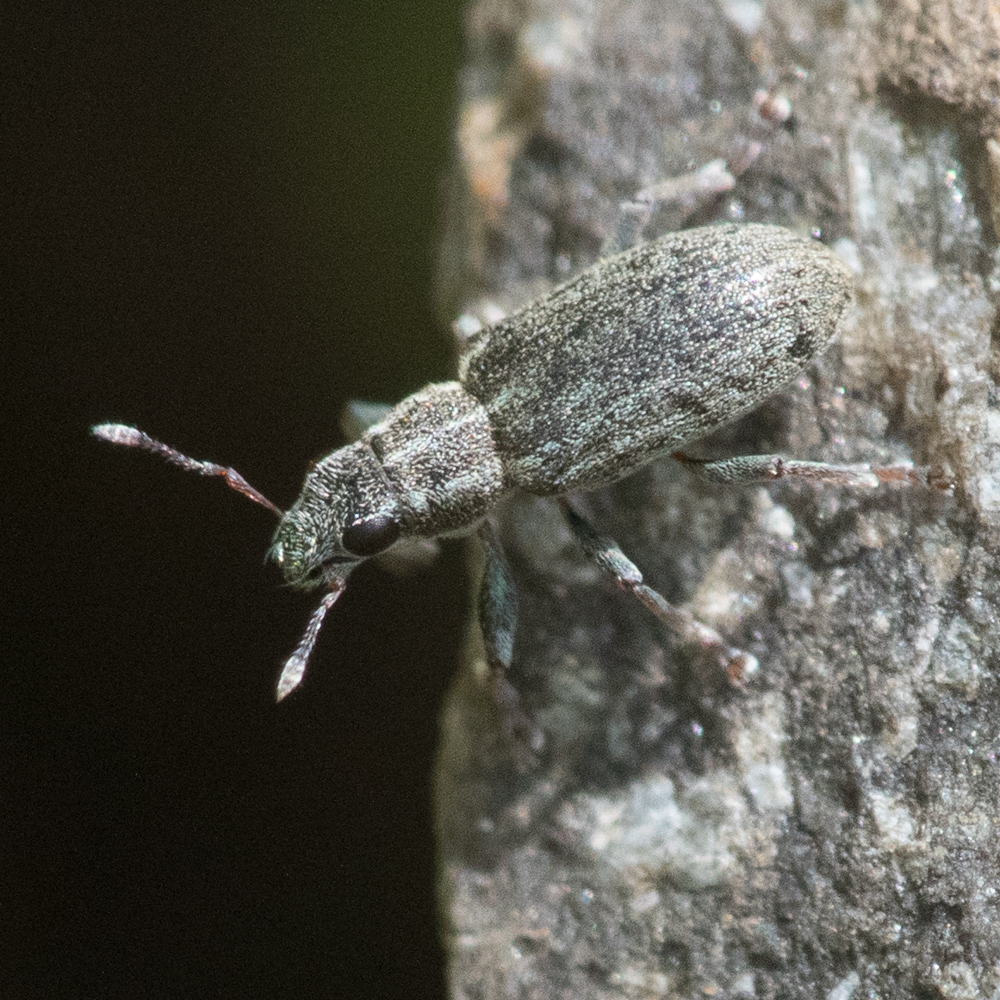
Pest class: pea_leaf_weevil